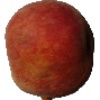
Label: Peach 1